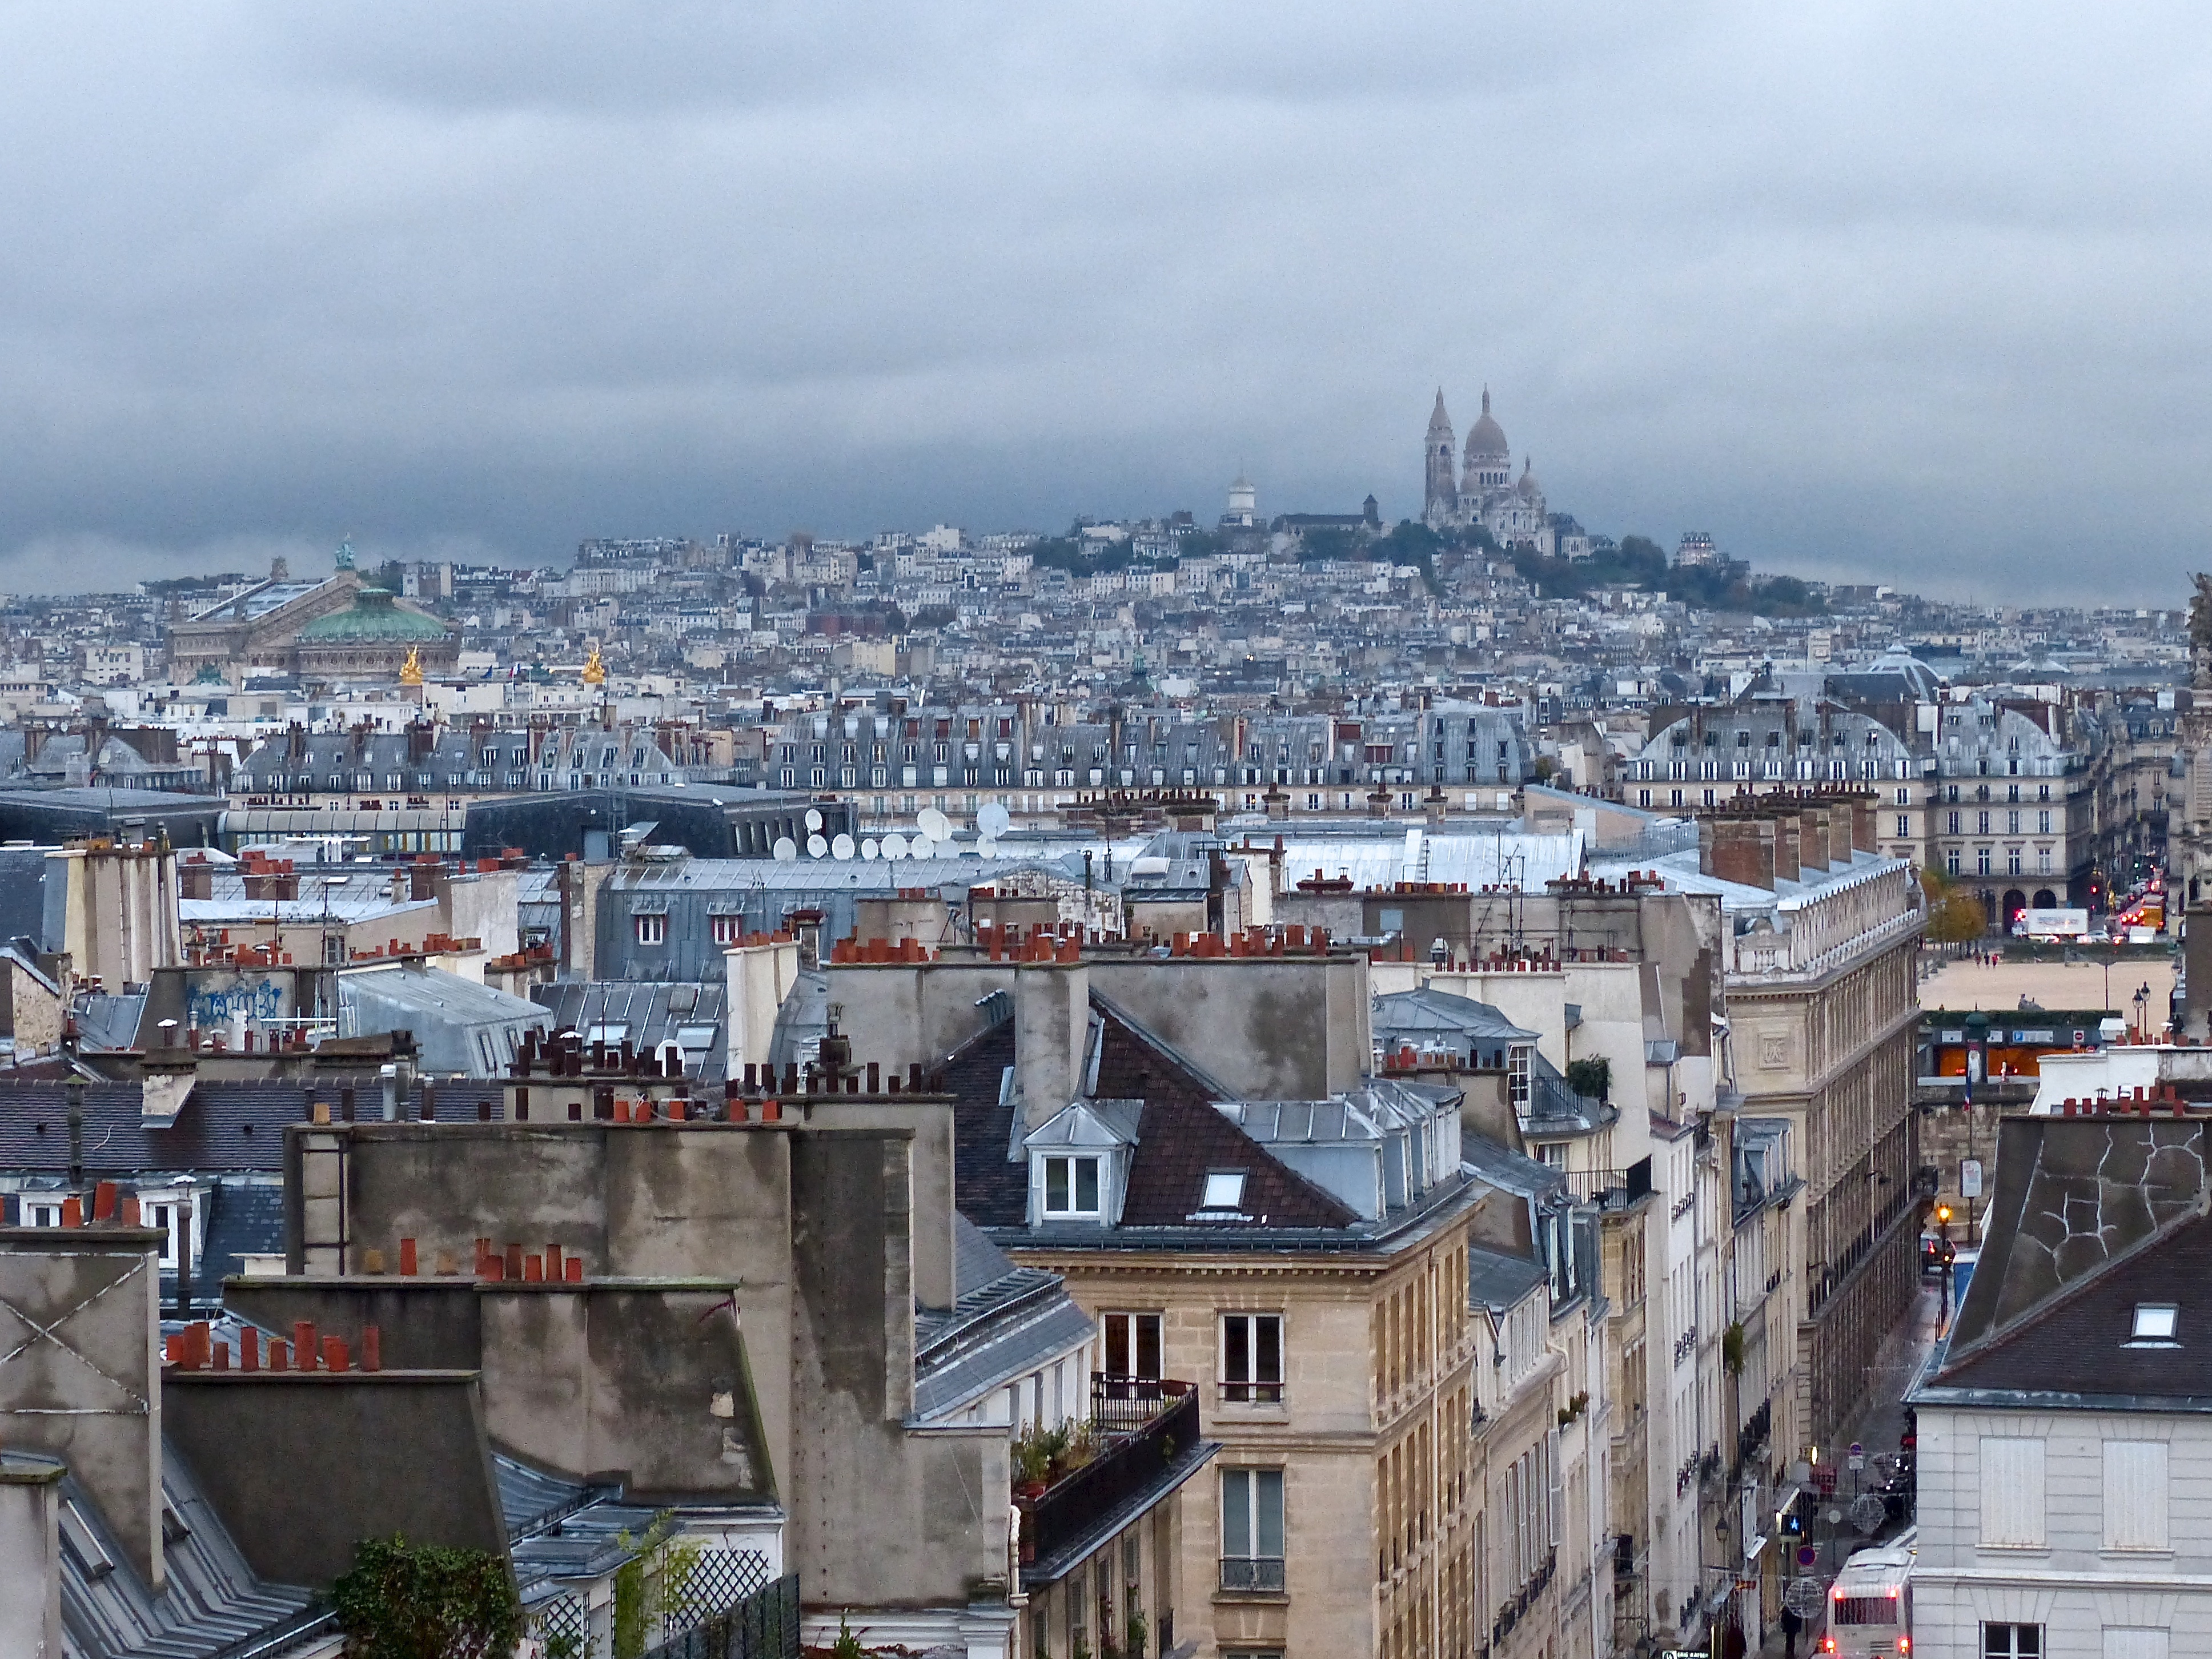
snow, skyline, street, town, city, paris, skyscraper, cityscape, panorama, downtown, travel, france, europe, vehicle, tourism, hotel, rooftops, royal, pont, leftbank, neighbourhood, sacrecoeur, aerial photography, urban area, residential area, human settlement